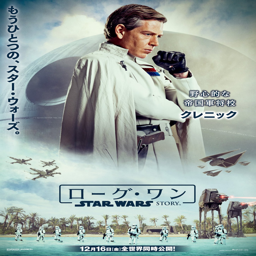
extra large movie poster image